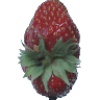
Label: Strawberry Wedge 1